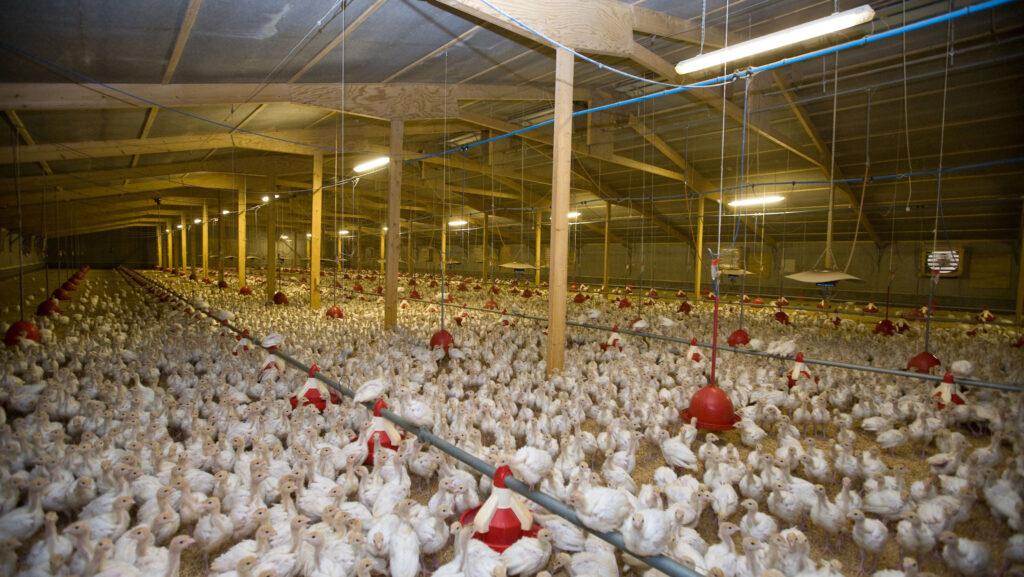
Banda kubwa lililo na kuku wengi wenye rangi nyeupe, kukiwa na vyombo vya maji na chakula kwaajili ya kuku vyenye rangi nyeupe na nyekundu, vilivyofungwa kwenye mabomba yaliyo pitishwa ndani ya banda.